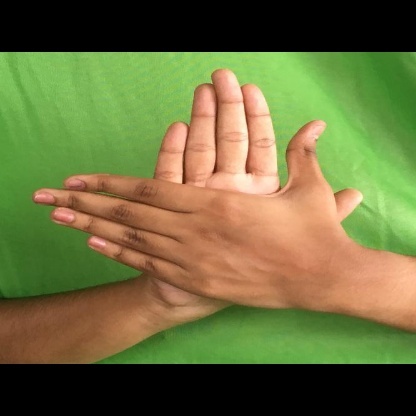
Mudra: Chakra